South African type CZ tender

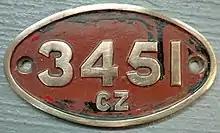

Only the Class 25 locomotives were delivered with Type CZ tenders, which were numbered in the range from 3451 to 3540 for their engines. An oval number plate, bearing the engine number and tender type, was attached to the rear end of the tenders. The additional tender, built by the SAR at its Salt River shops in 1963, was numbered 3541.